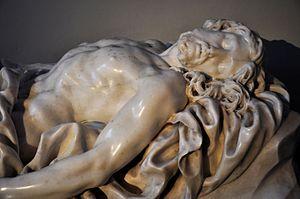
Cathédrale Saint-Paul de Liège: Christ gisant (1696) du monument funéraire de Walthère de Liverlo et de Marie d'Ogier, provenant de l'église (disparue) des Sépulcrines, dite des Bons-Enfants, à Liège
La cathédrale Saint-Paul de Liège fait partie du patrimoine religieux de Liège. Fondée au Xᵉ siècle, elle est reconstruite du XIIIᵉ au XVᵉ siècle et restaurée au milieu du XIXᵉ siècle. Elle devient cathédrale au XIXᵉ siècle en raison de la destruction de la cathédrale Saint-Lambert en 1795. Une nouvelle restauration est entamée durant les années 2010.